USS Hornet (CV-12)

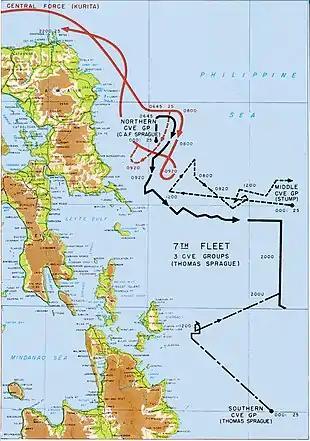
Movements during the battle

The task group was too far away to intervene when the Japanese surprised the American escort carriers off the coast of Samar on the morning of 25 October with their force of battleships and cruisers, but McCain's carriers were able to close the distance enough by the early afternoon to launch two long-range airstrikes that accomplished little. The Americans lost 14 aircraft to all causes and failed to significantly damage any of Vice Admiral Takeo Kurita's ships. The following morning, after TG 38.1 and 38.2 rendezvoused, they launched an 257-aircraft airstrike that attacked Kurita's ships. Avengers from "Hornet" and "Cowpens" hit the light cruiser with one bomb that started a quickly extinguished fire. About 20 minutes later another Avenger put a torpedo into the cruiser; the detonation disabled all of her boilers and left her dead in the water. About an hour and a half after that, 28 of "Hornet"s Avengers and Helldivers hit "Noshiro" again with a torpedo and she sank an hour later.